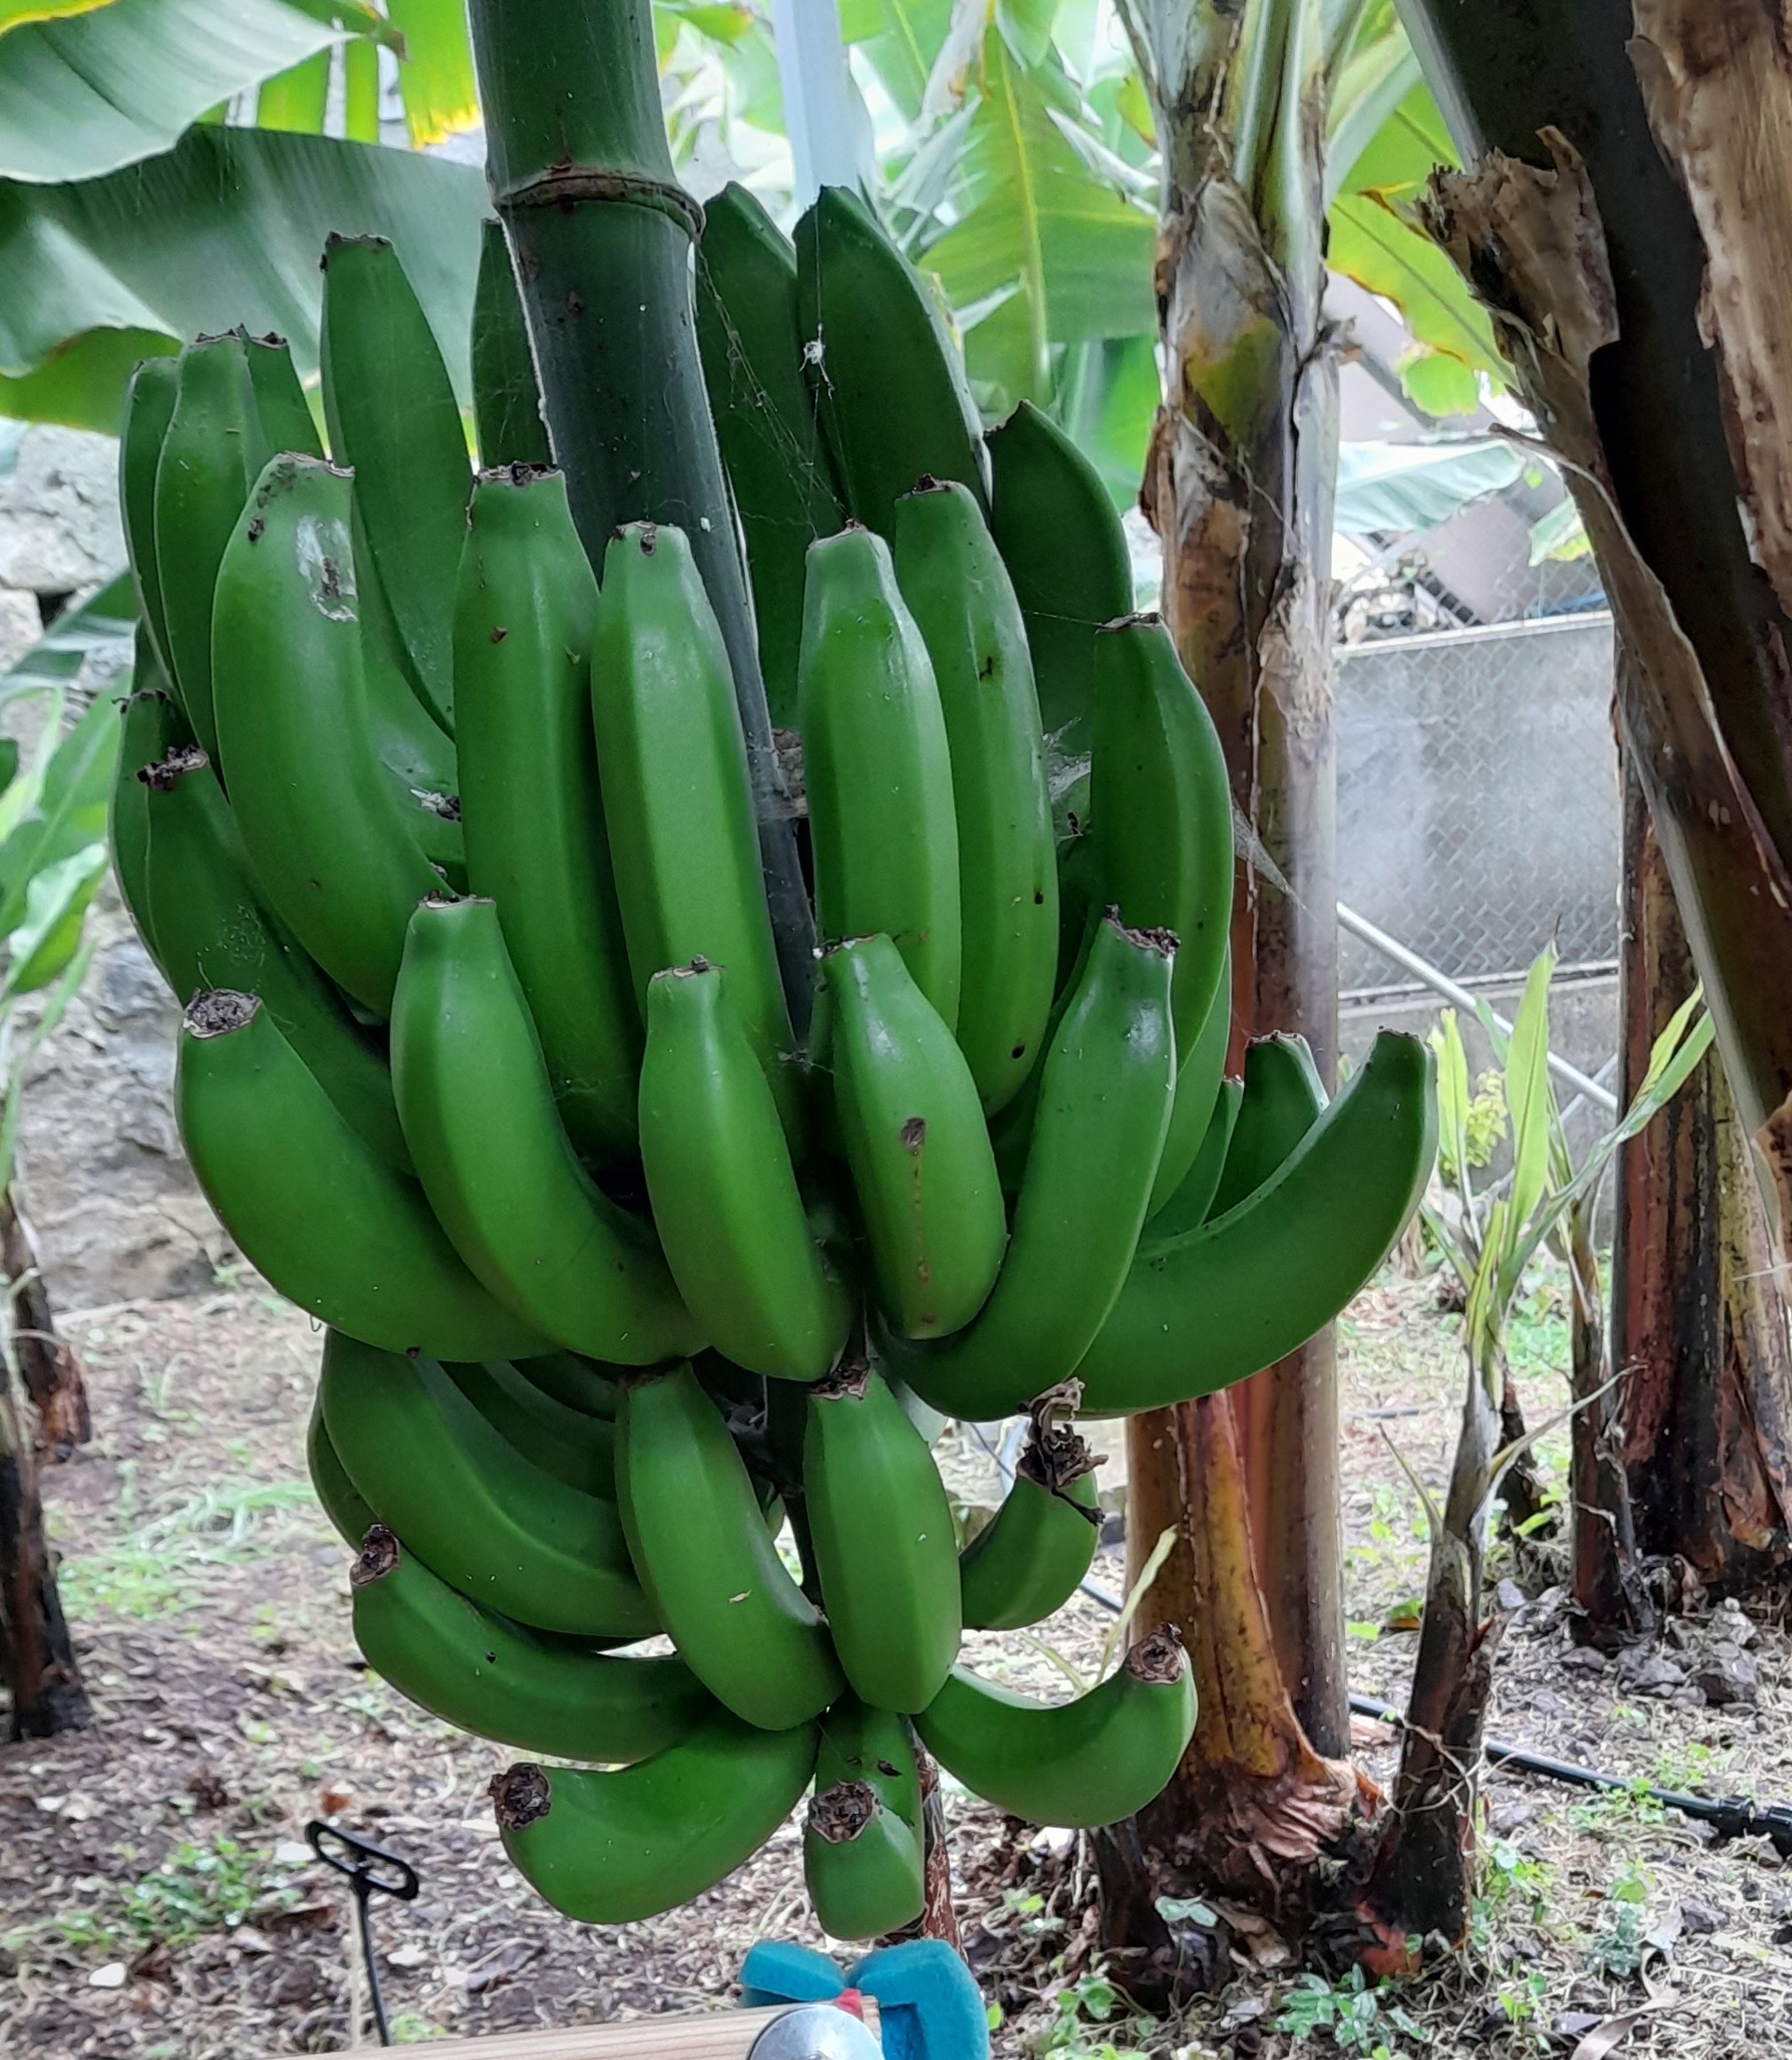
Label: Keep